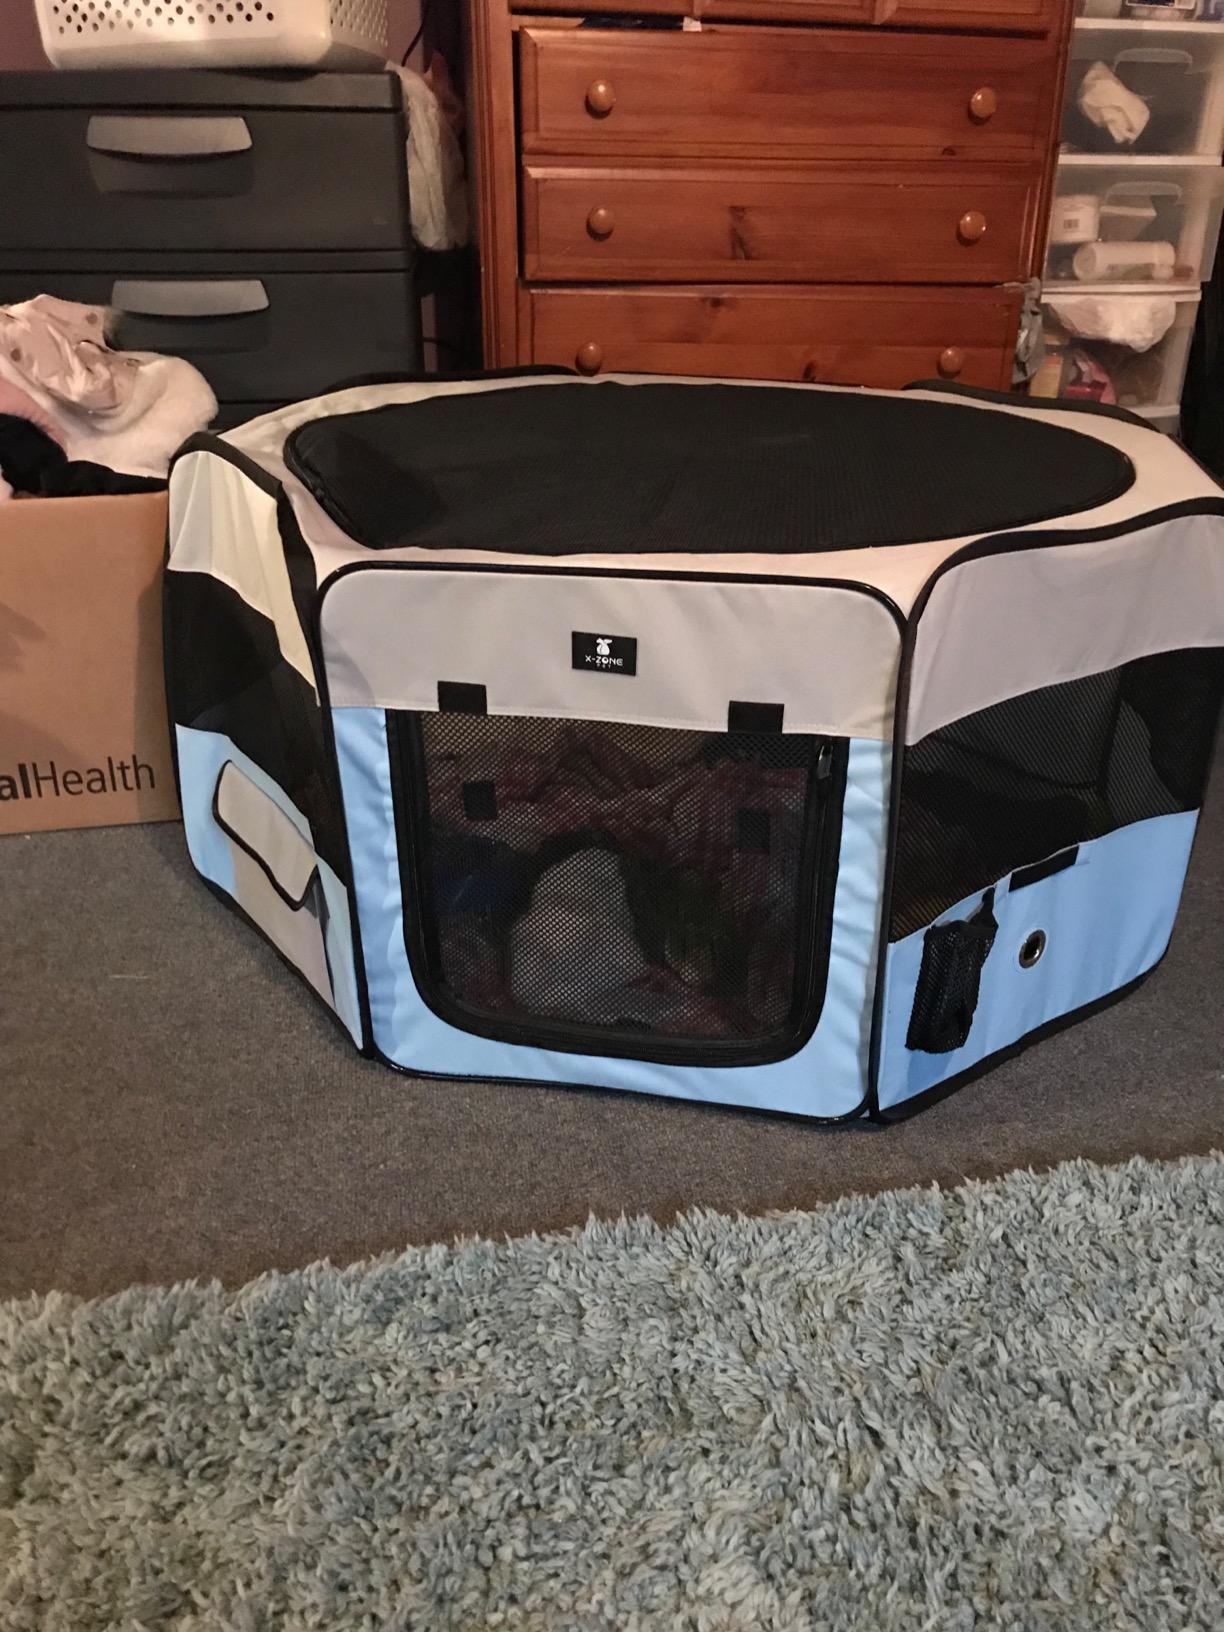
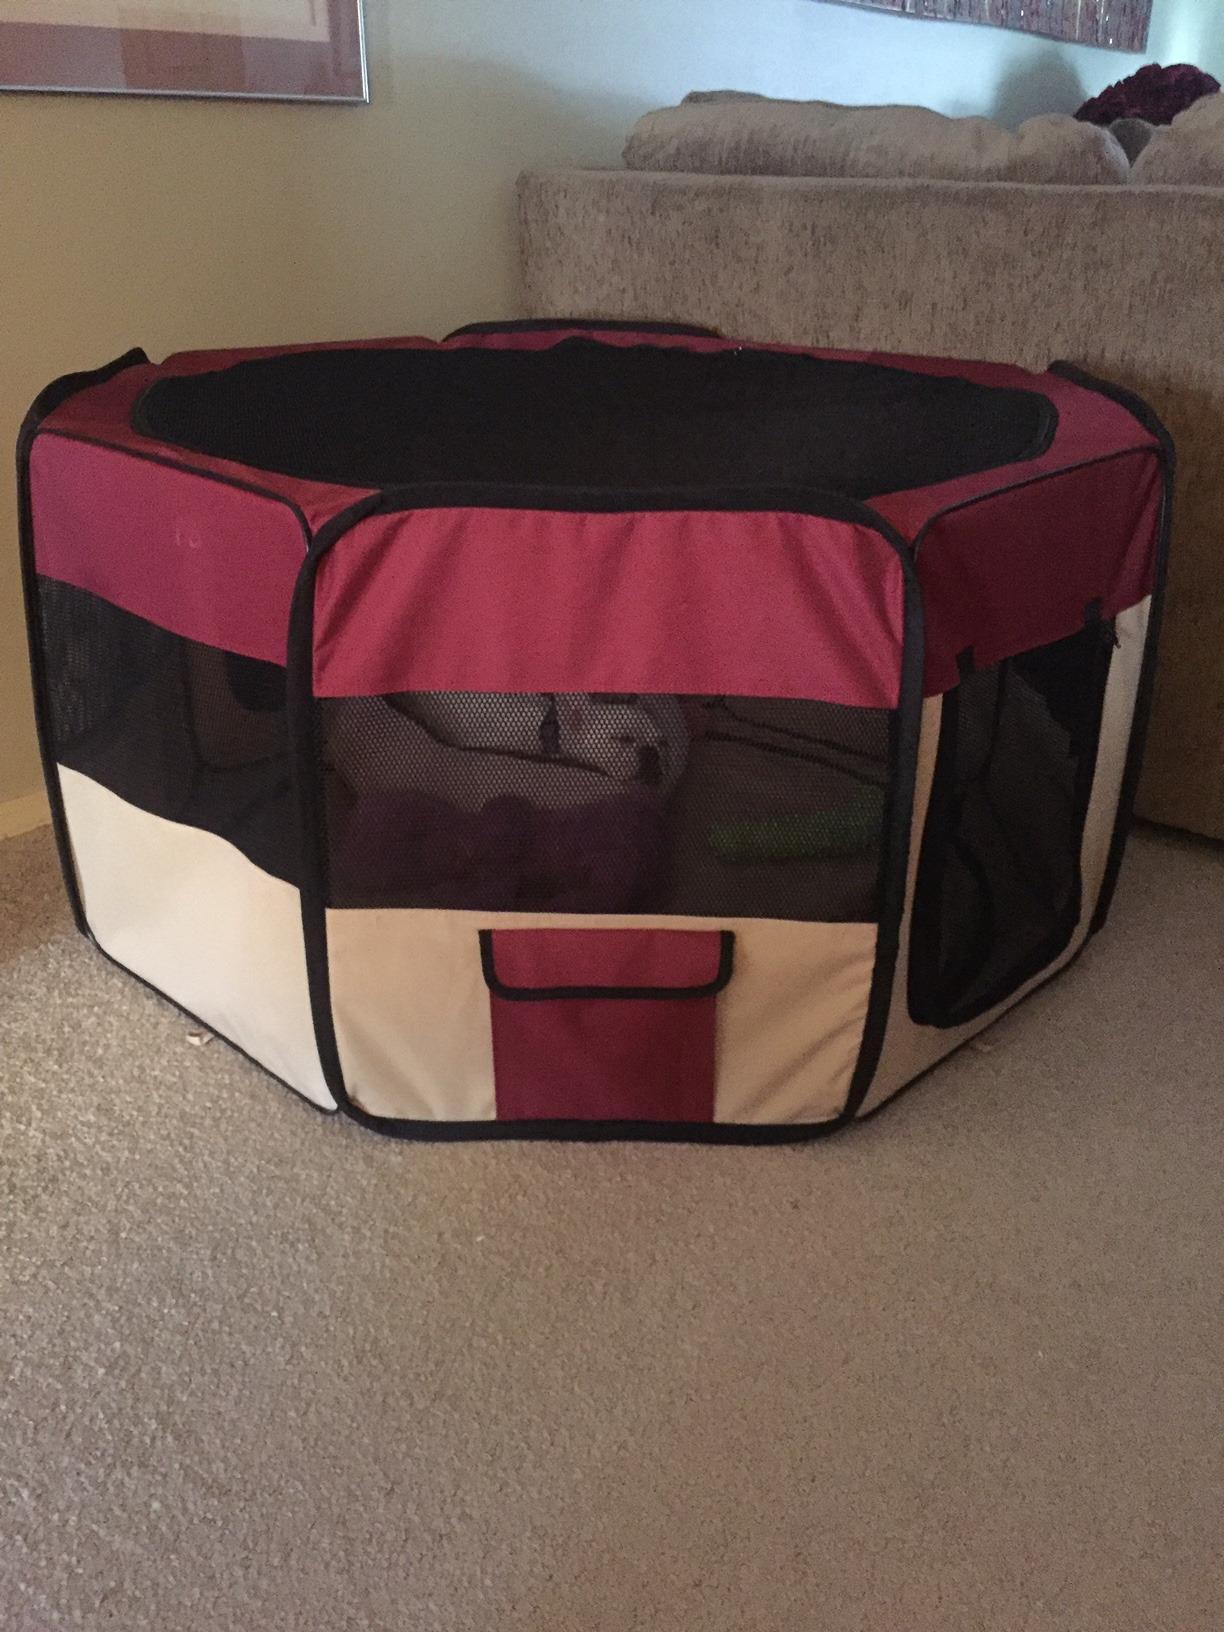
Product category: items_kennel
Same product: no